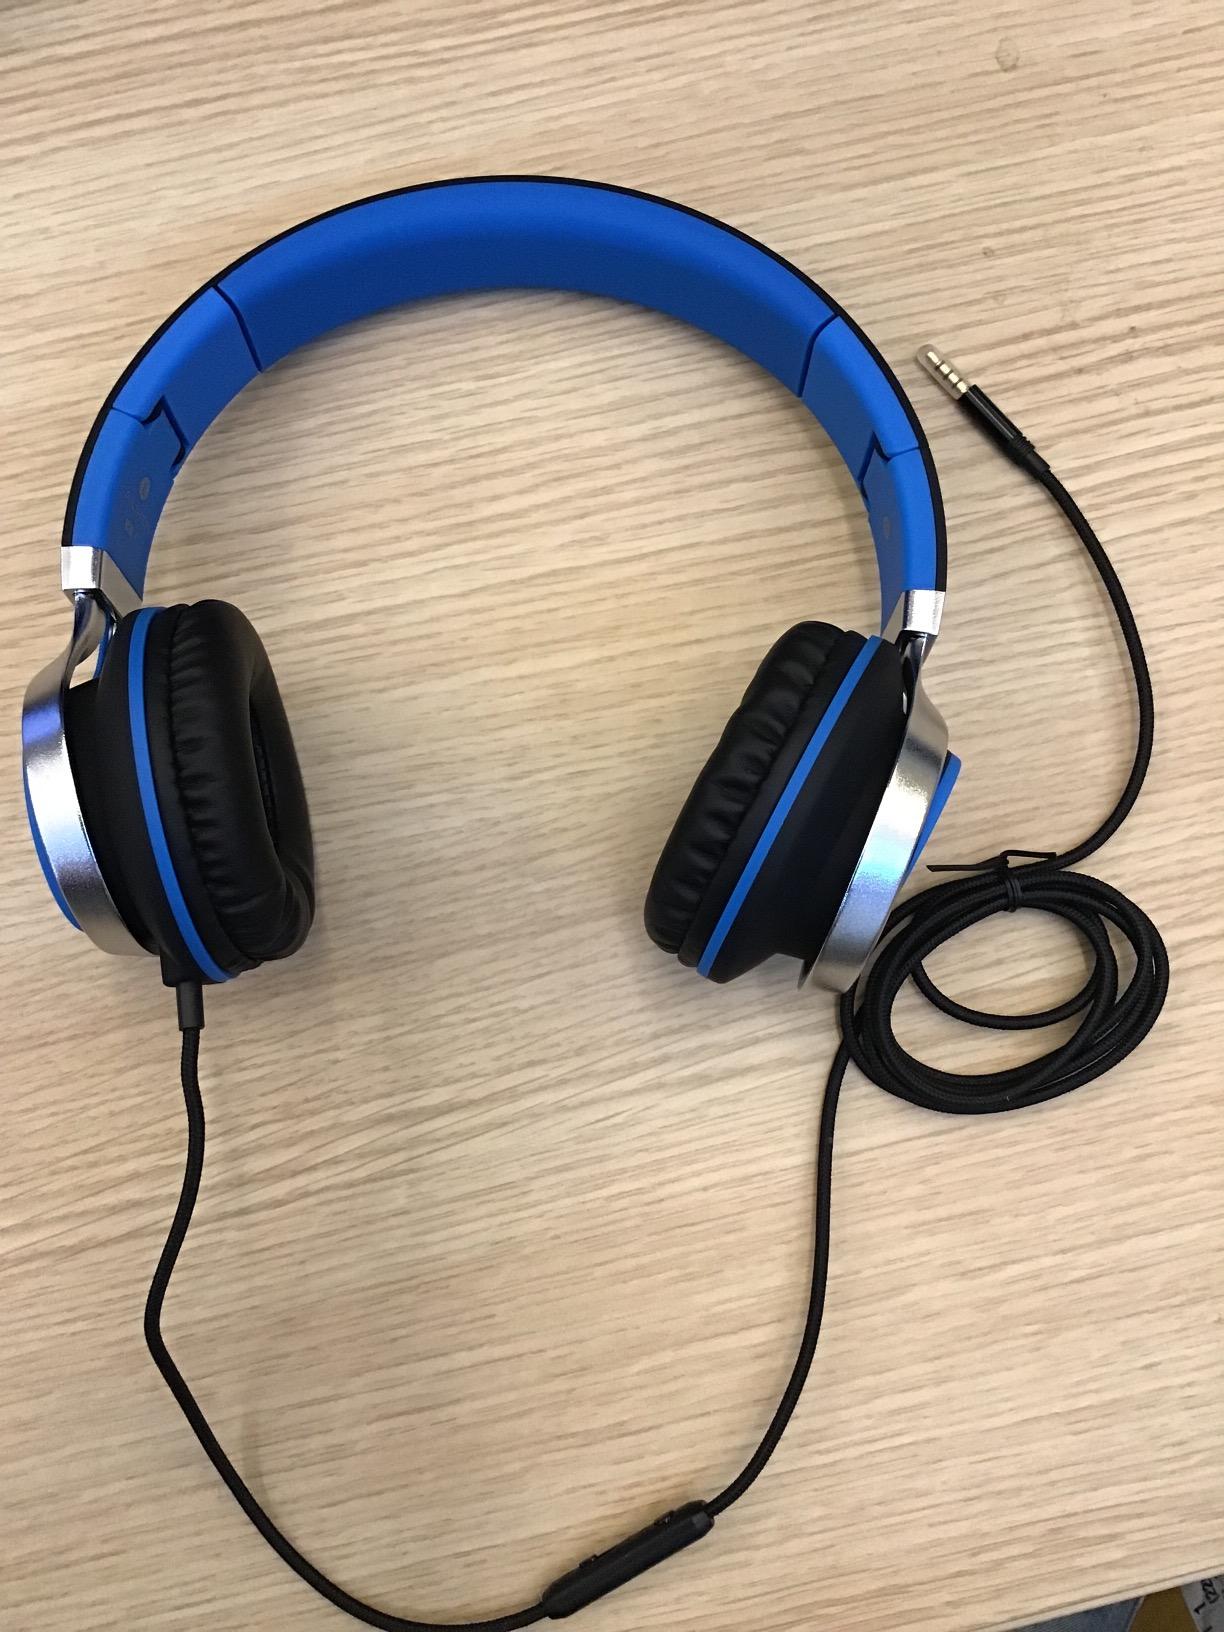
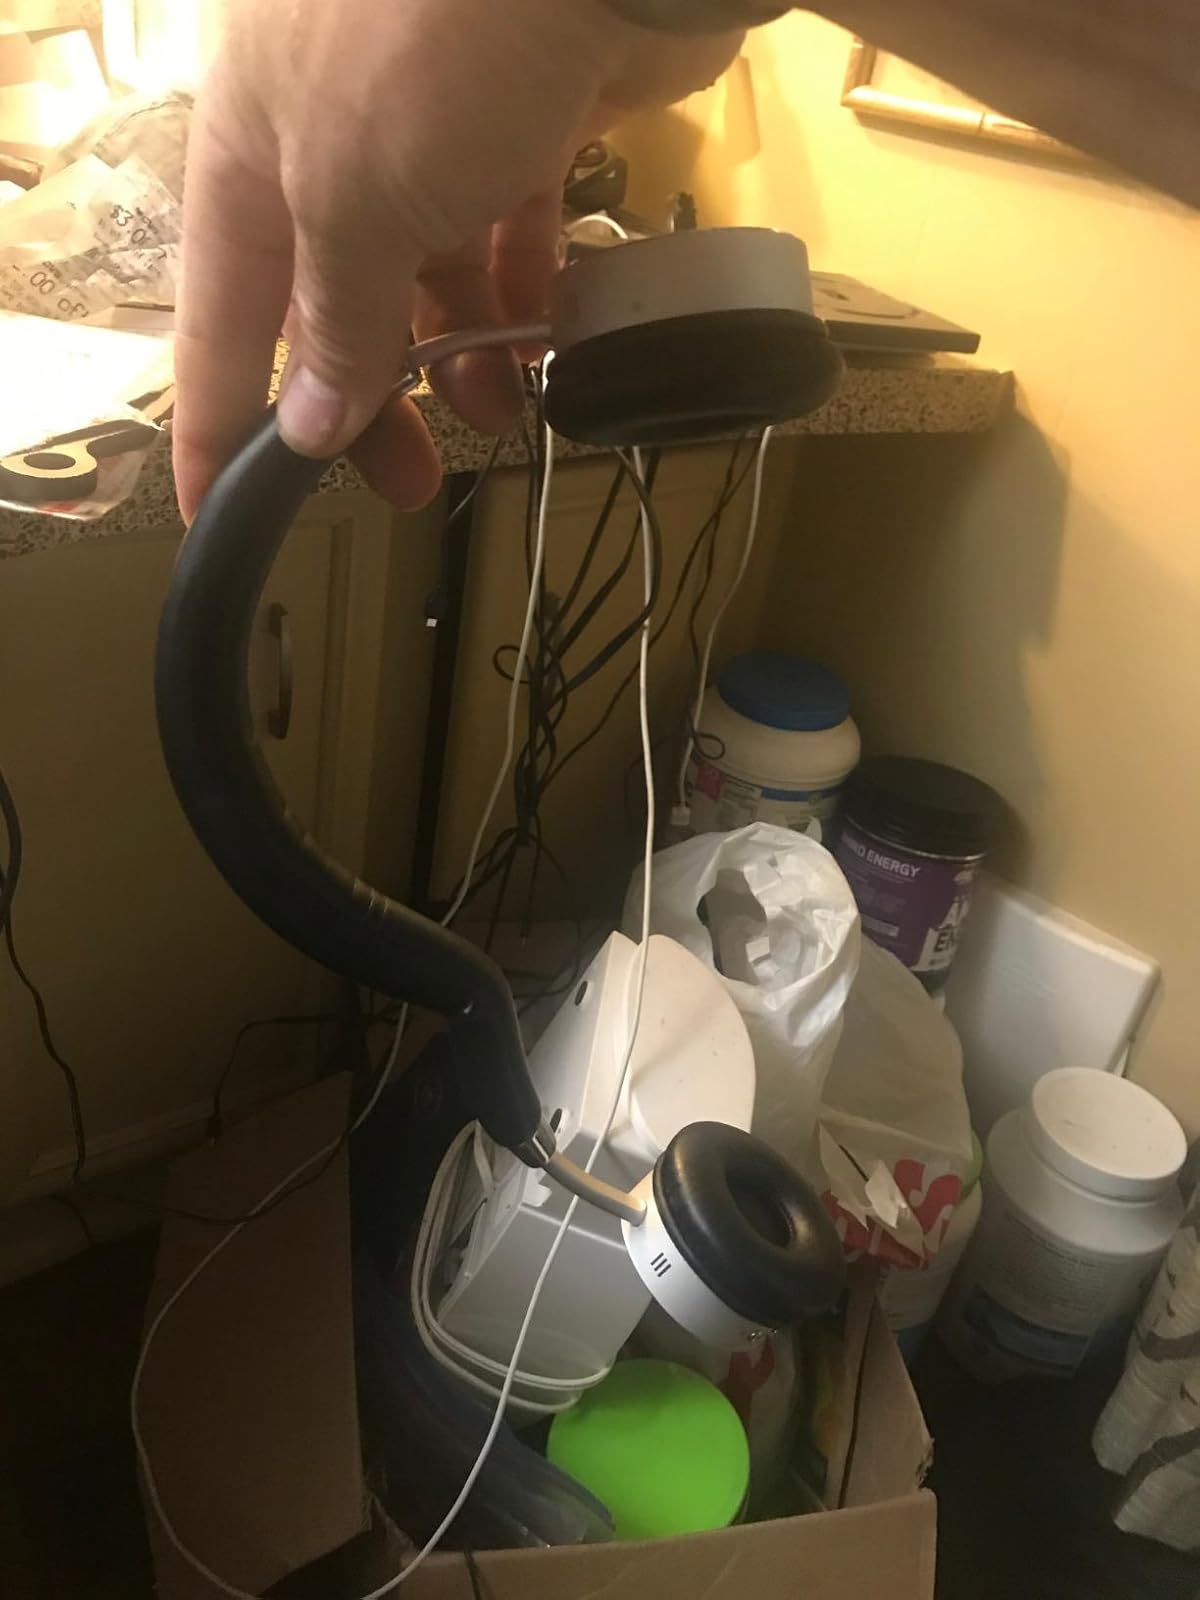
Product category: headphones
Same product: no